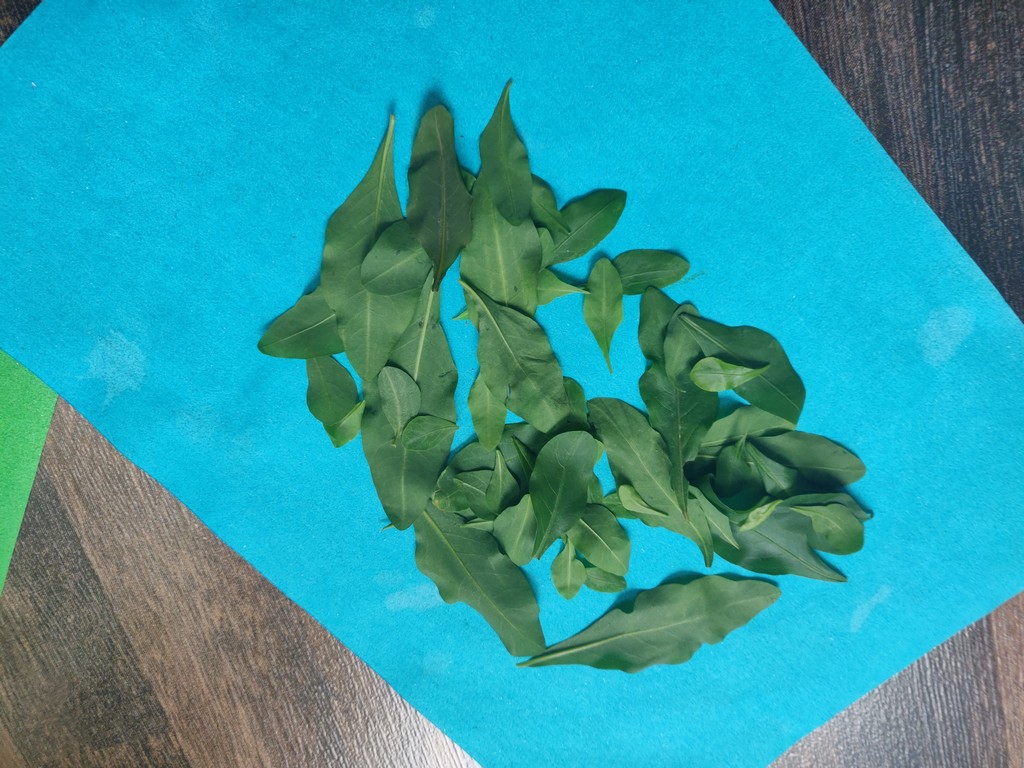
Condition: Healthy
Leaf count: multiple
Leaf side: unknown